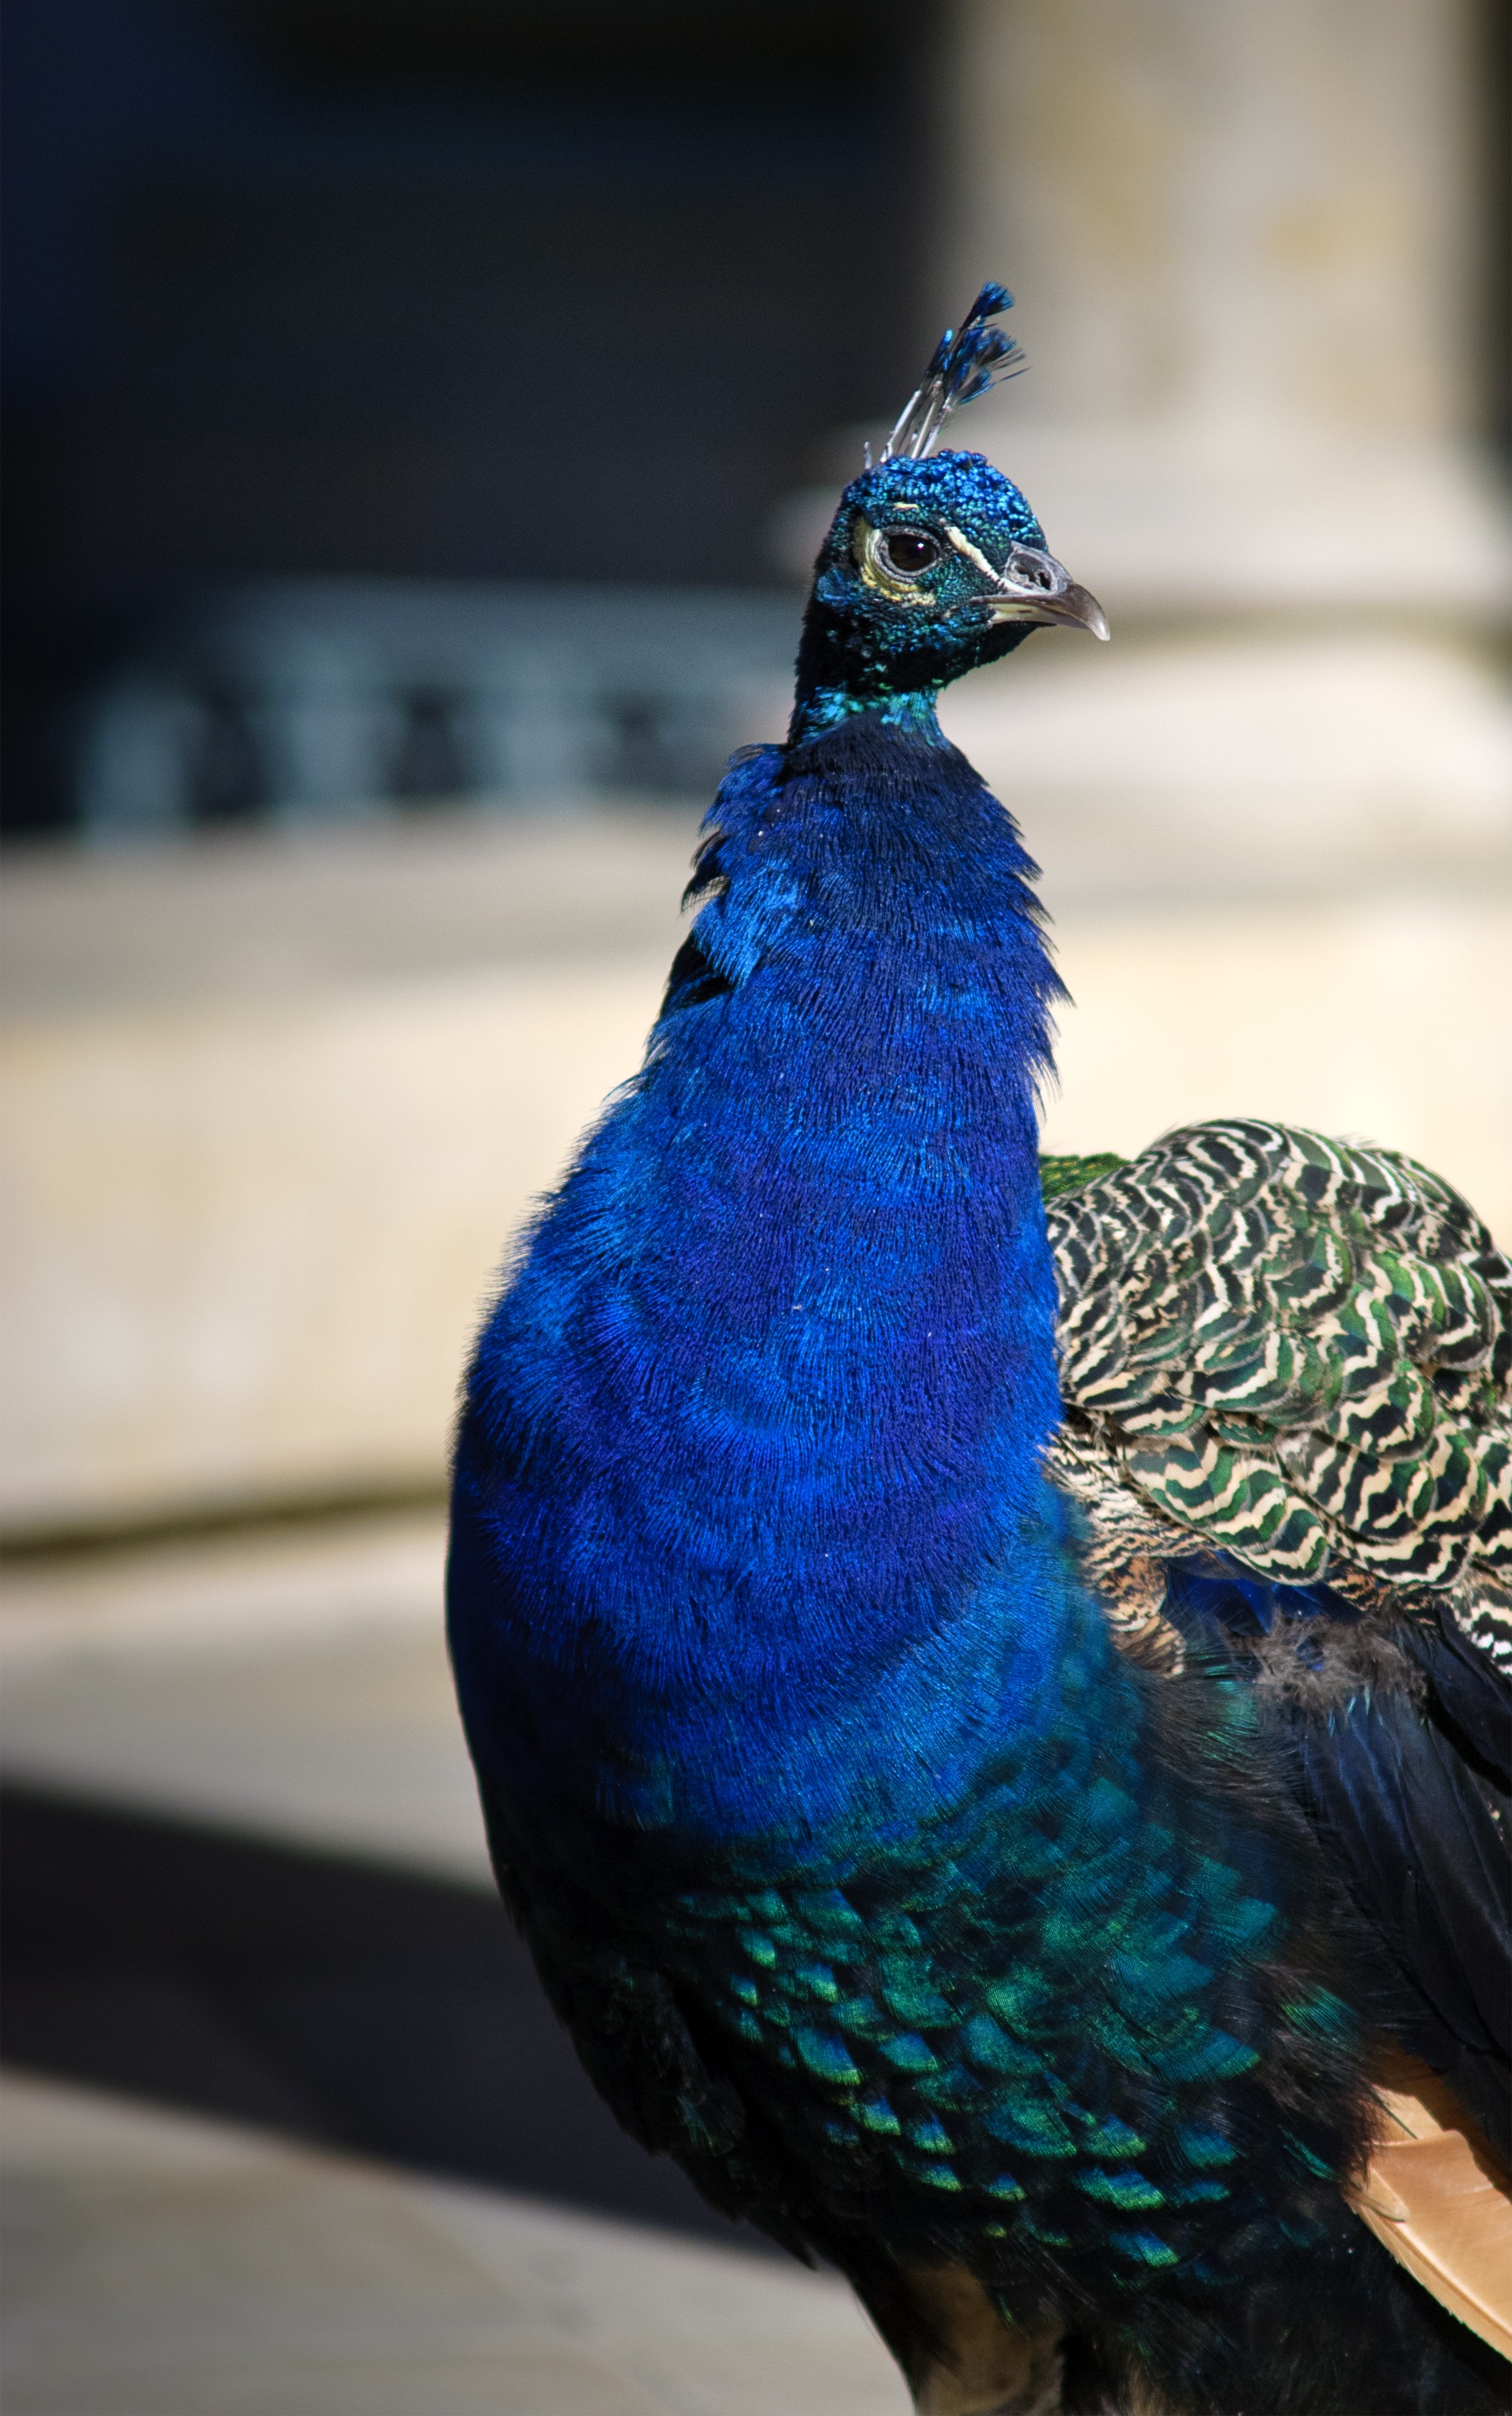
bird, wing, green, beak, color, blue, fauna, peacock, close up, galliformes, vertebrate, peafowl, proud, colorful peacock